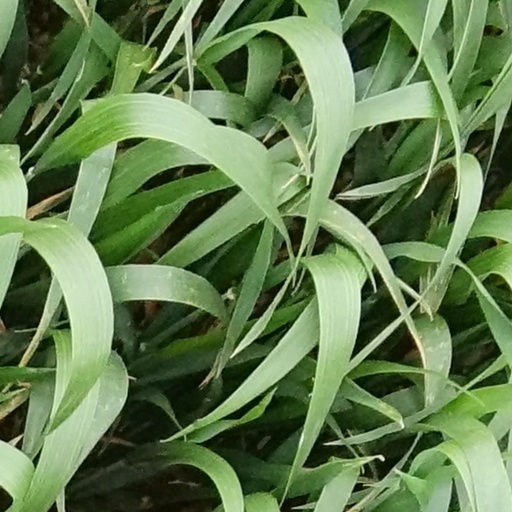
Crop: wheat